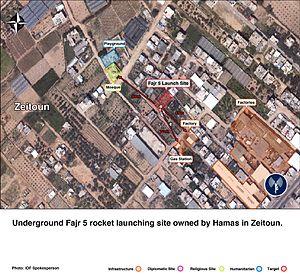
Le terrorisme palestinien fait référence aux actes de terrorisme perpétrés par des individus ou des organisations palestiniennes, principalement dans le cadre du conflit israélo-palestinien, du nationalisme palestinien et de l'islamisme.